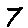
Label: 7